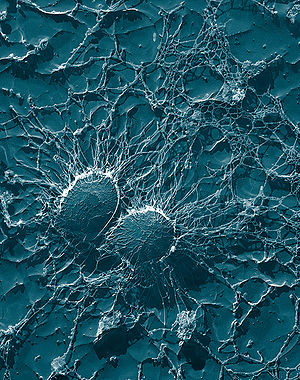
Mikroorganisme
Bakterien Staphylococcus aureus set gennem et elektronmikroskop.
En mikroorganisme er en organisme som er så lille, at den kun kan ses i et mikroskop.